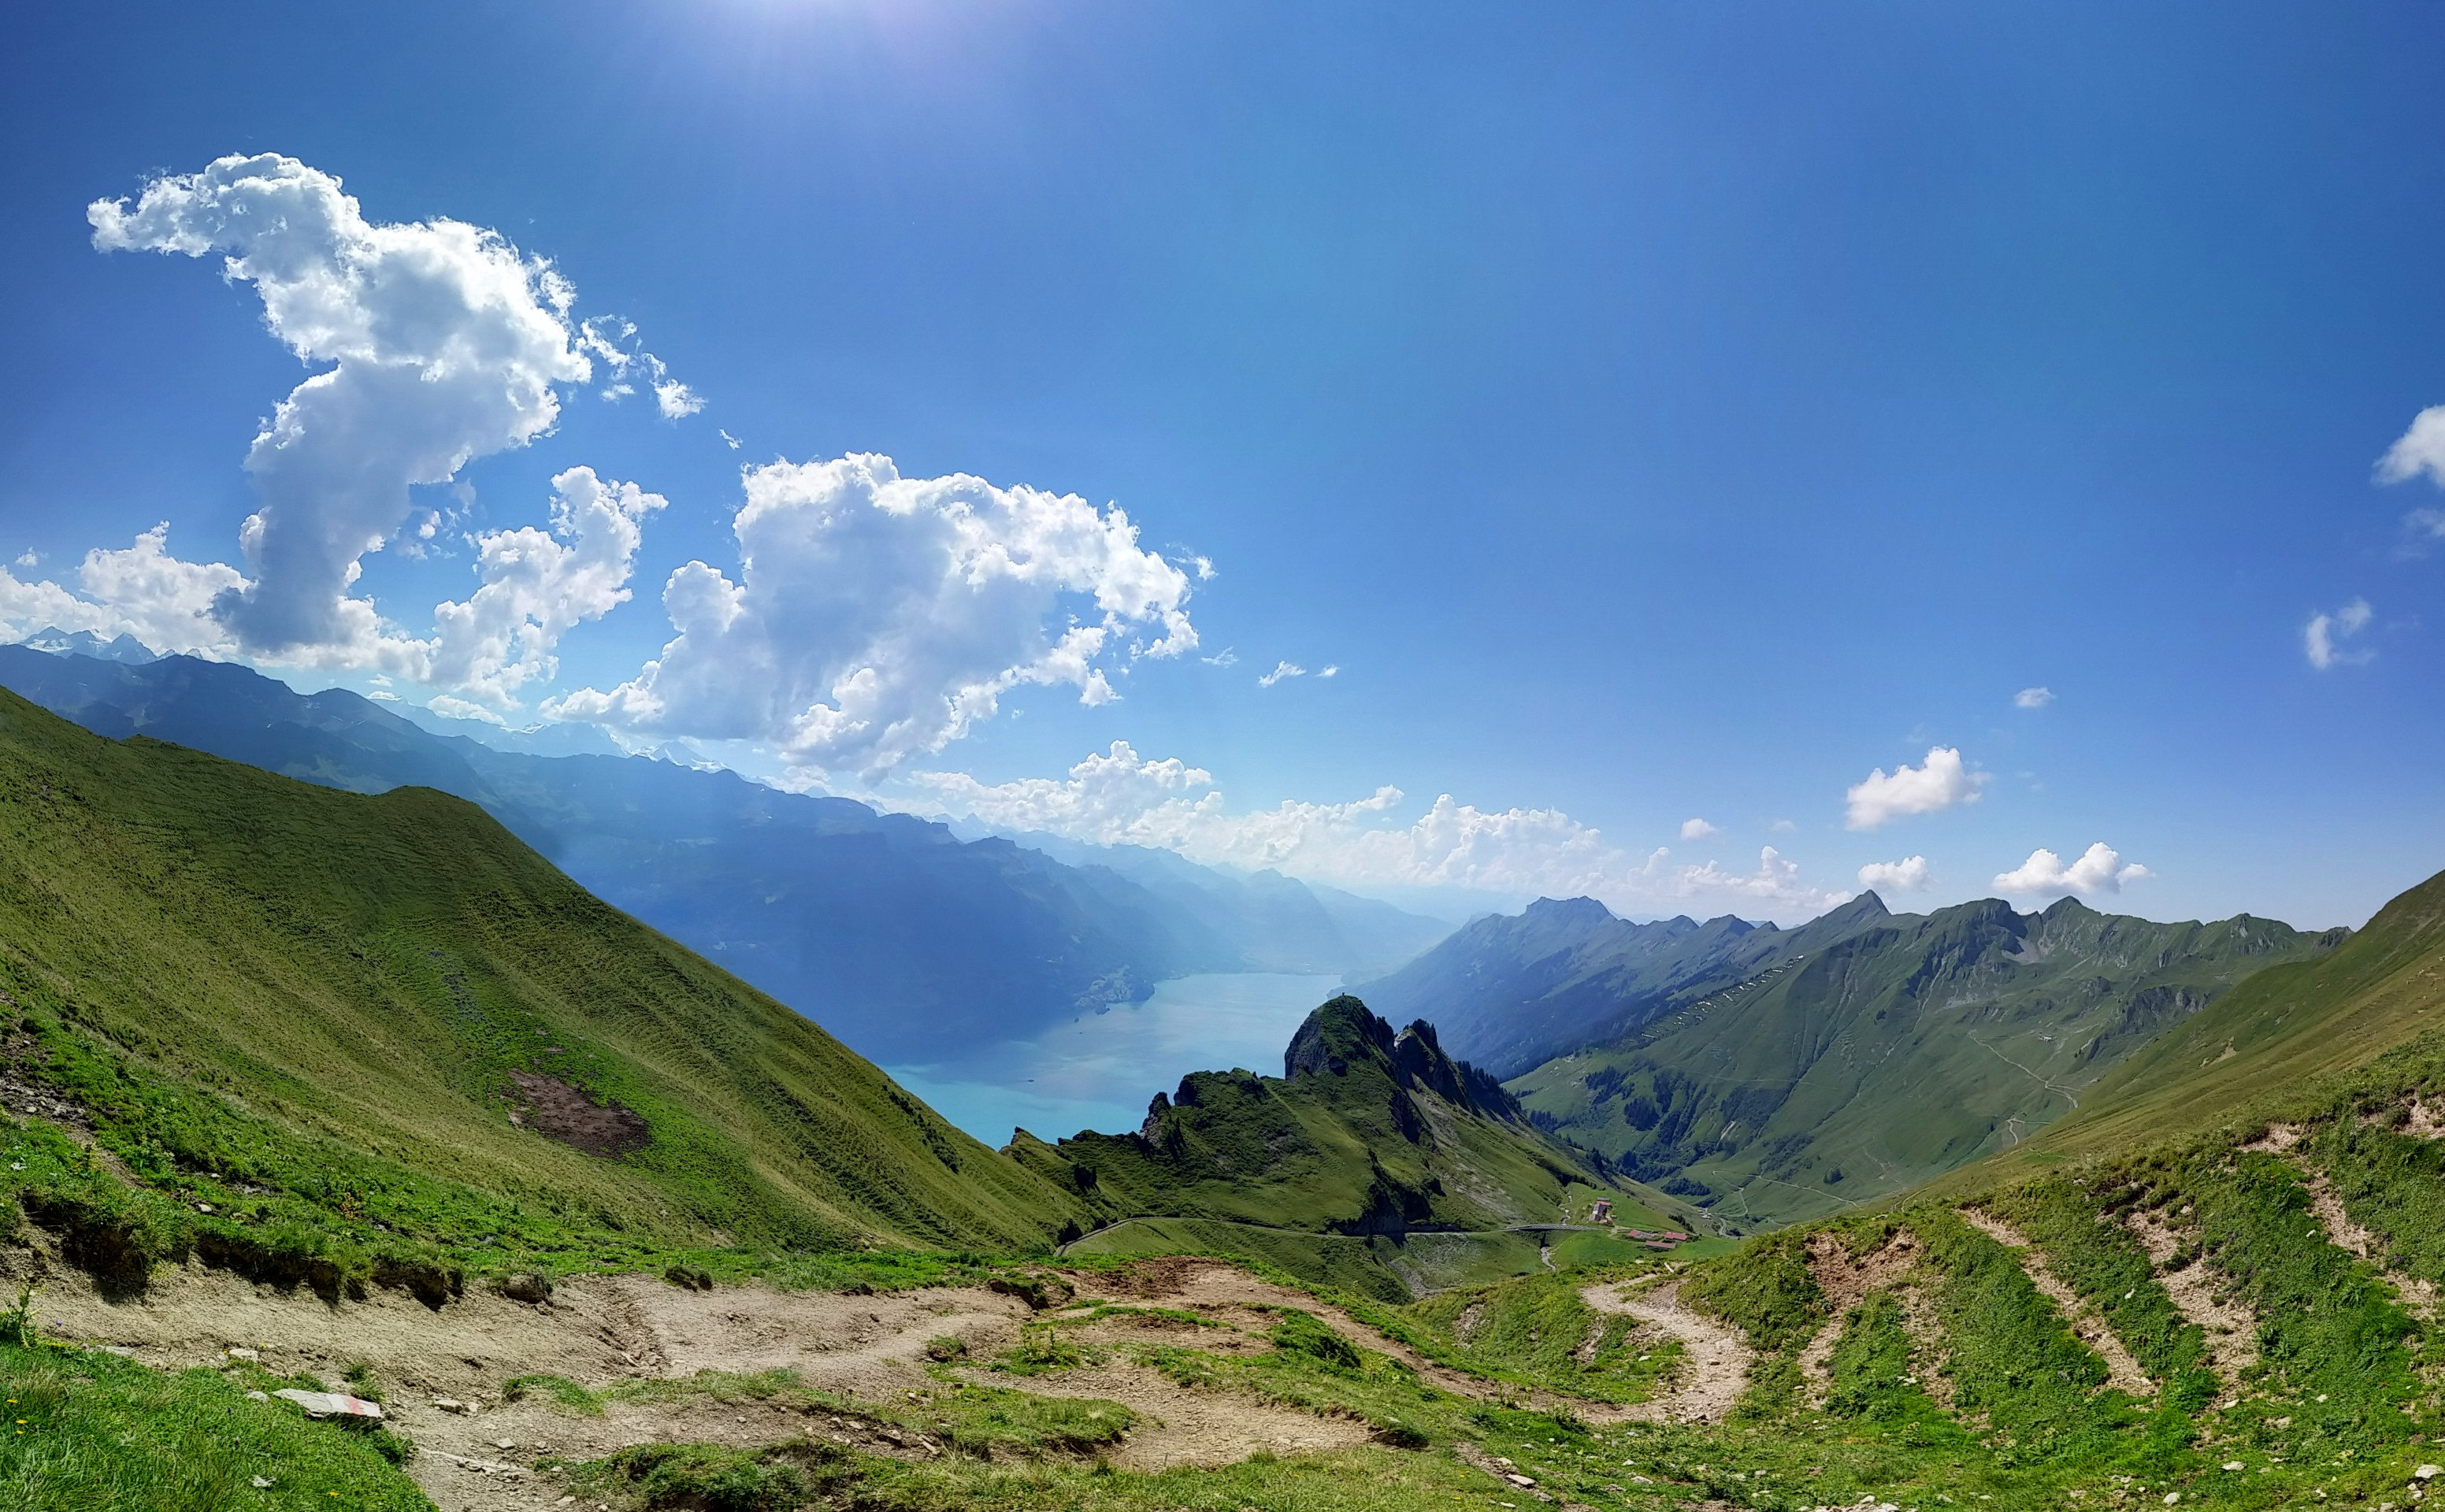
landscape, nature, mountain, cloud, sky, meadow, hill, lake, valley, mountain range, highland, ridge, blue sky, alps, grassland, plateau, switzerland, fell, brienz, landform, mountain pass, geographical feature, mountainous landforms